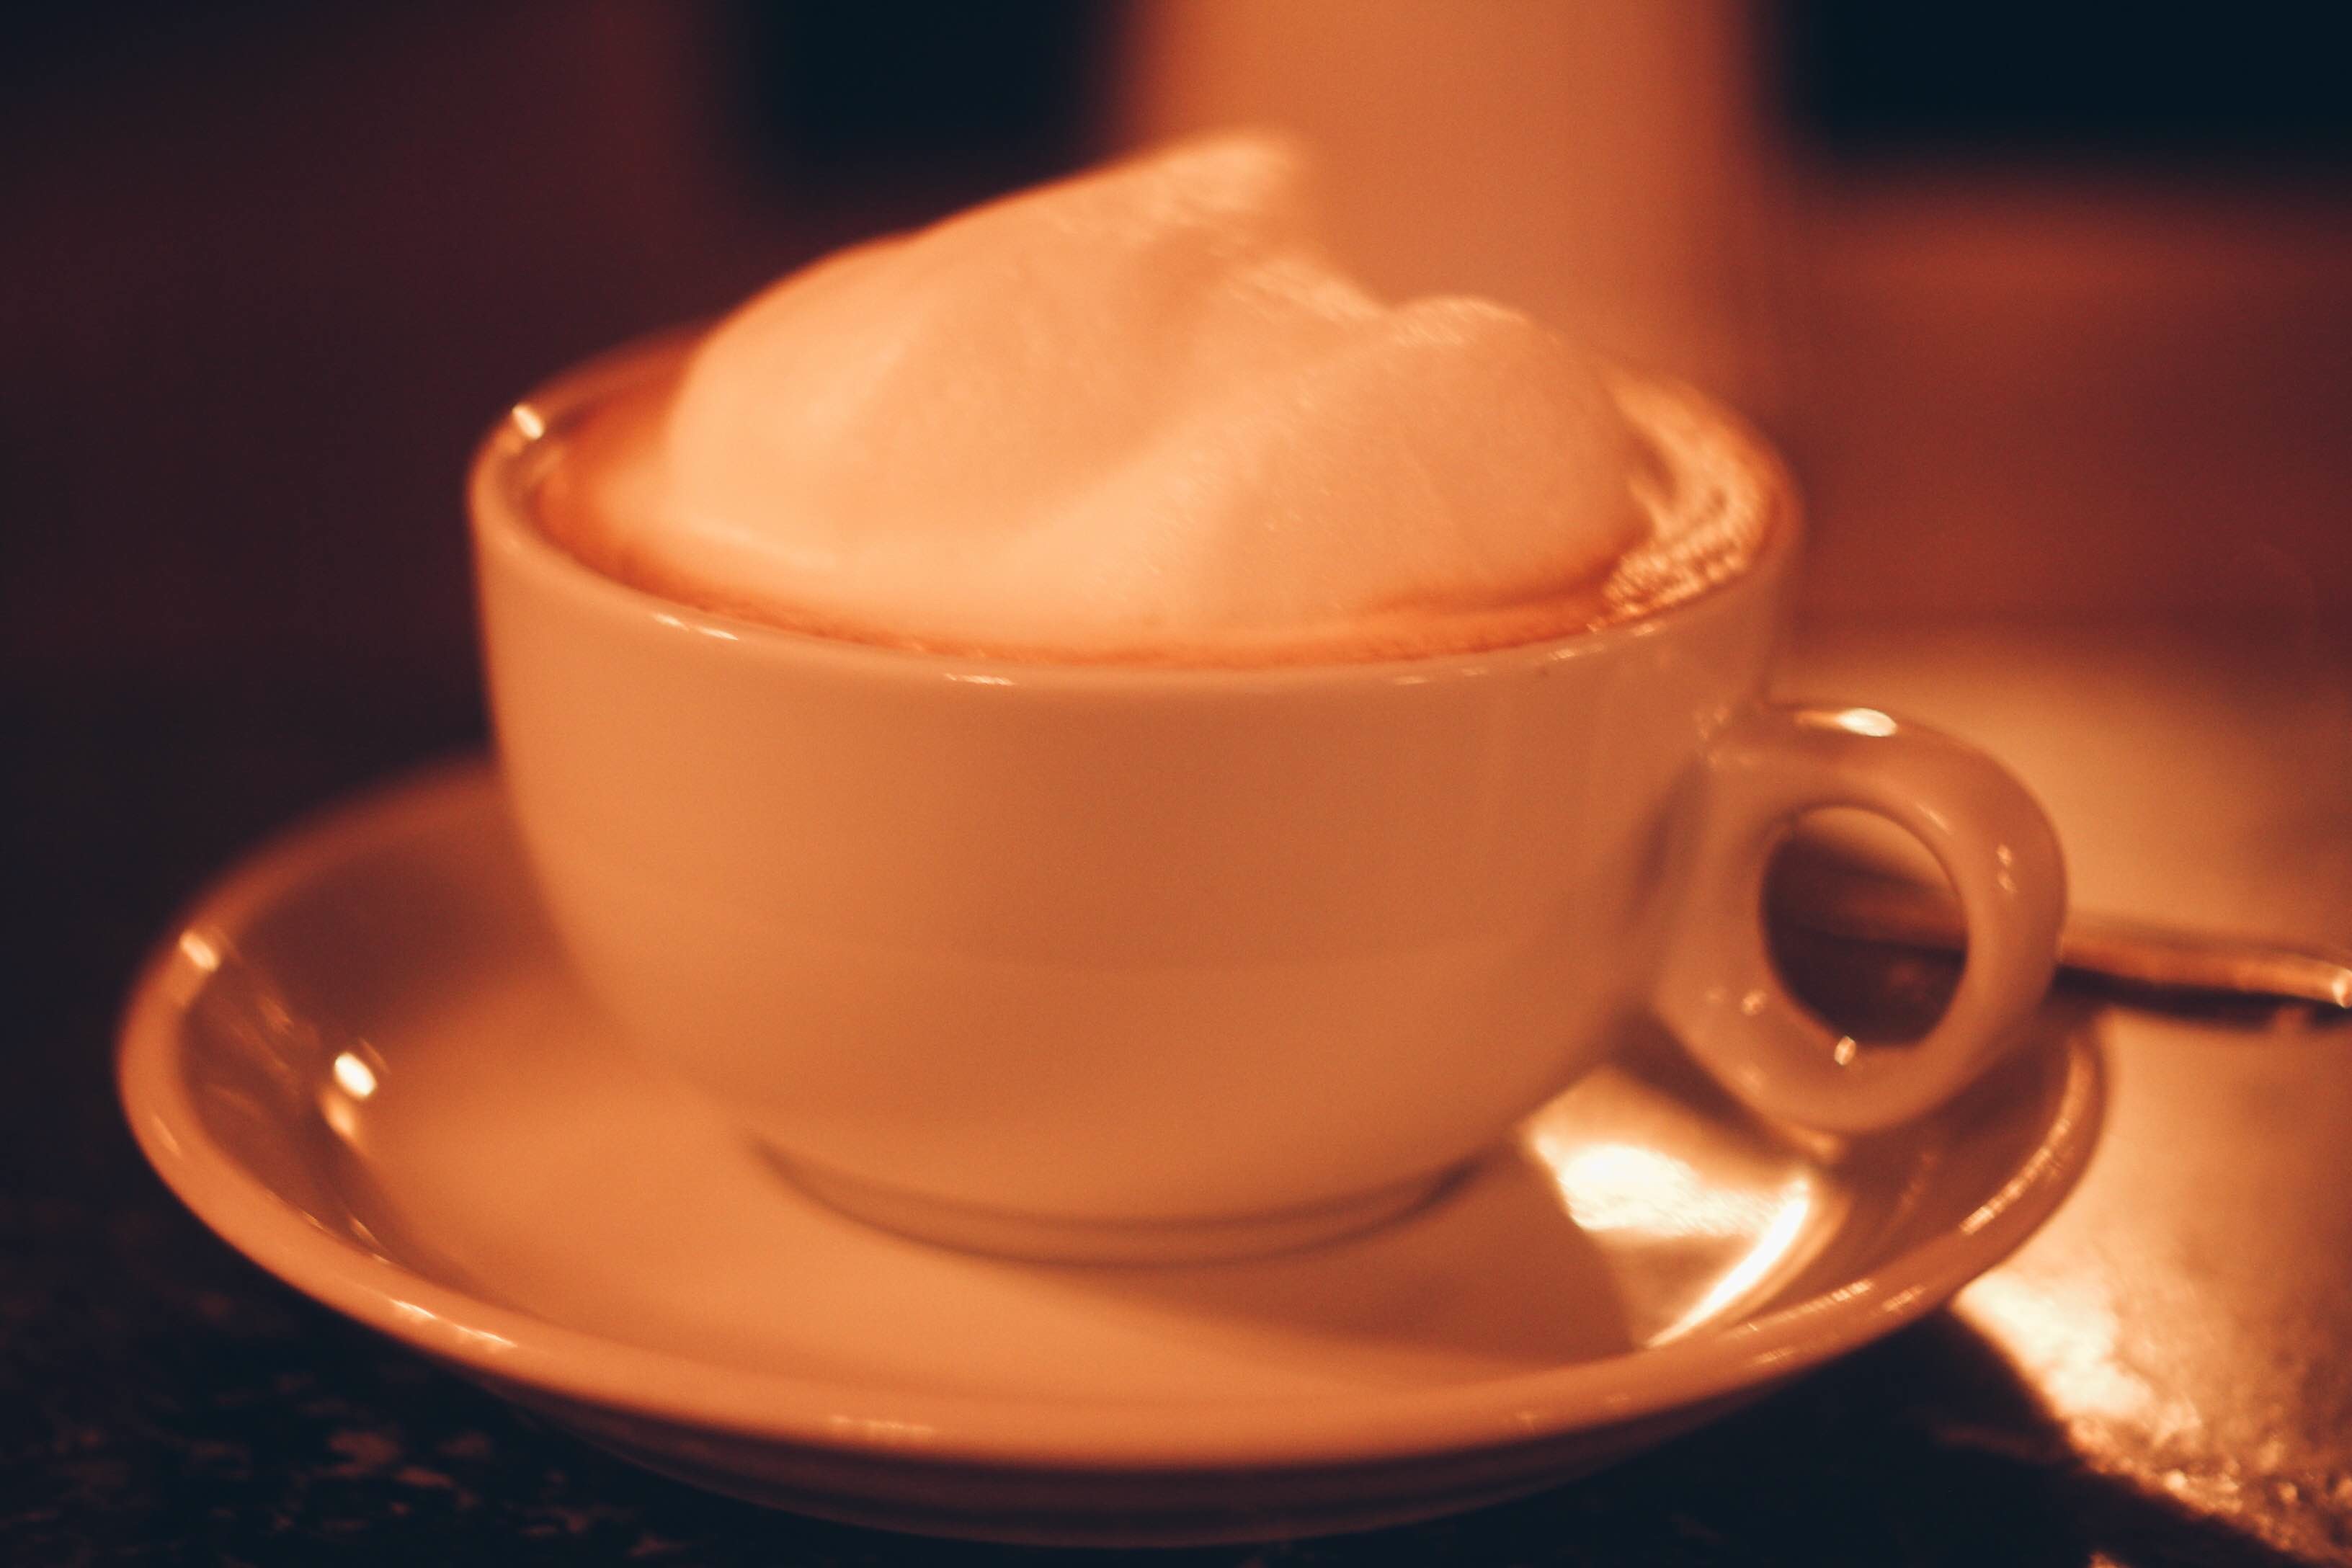
coffee, cup, cappuccino, food, drink, espresso, dessert, flavor, caff macchiato